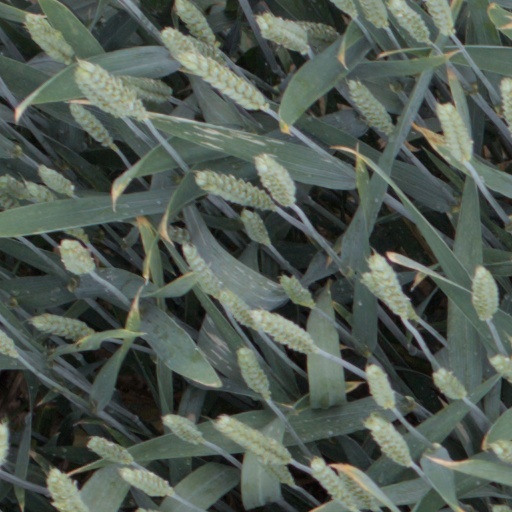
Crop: wheat